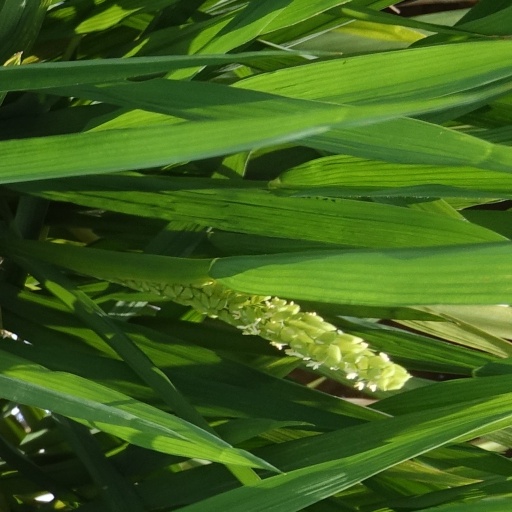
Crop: rice